Édouard Mortier, Duke of Treviso

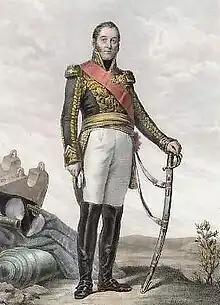
Portrait of Mortier as a Marshal of the Empire

In 1803, Mortier was appointed commander-in-chief of an invasion of the Electorate of Hanover by First Consul Napoleon Bonaparte. His successful occupation of Hanover, bringing about the Convention of Artlenburg, led Napoleon to include Mortier in the first list of marshals created in 1804. In 1805, Mortier was made commander of the infantry of the Imperial Guard.